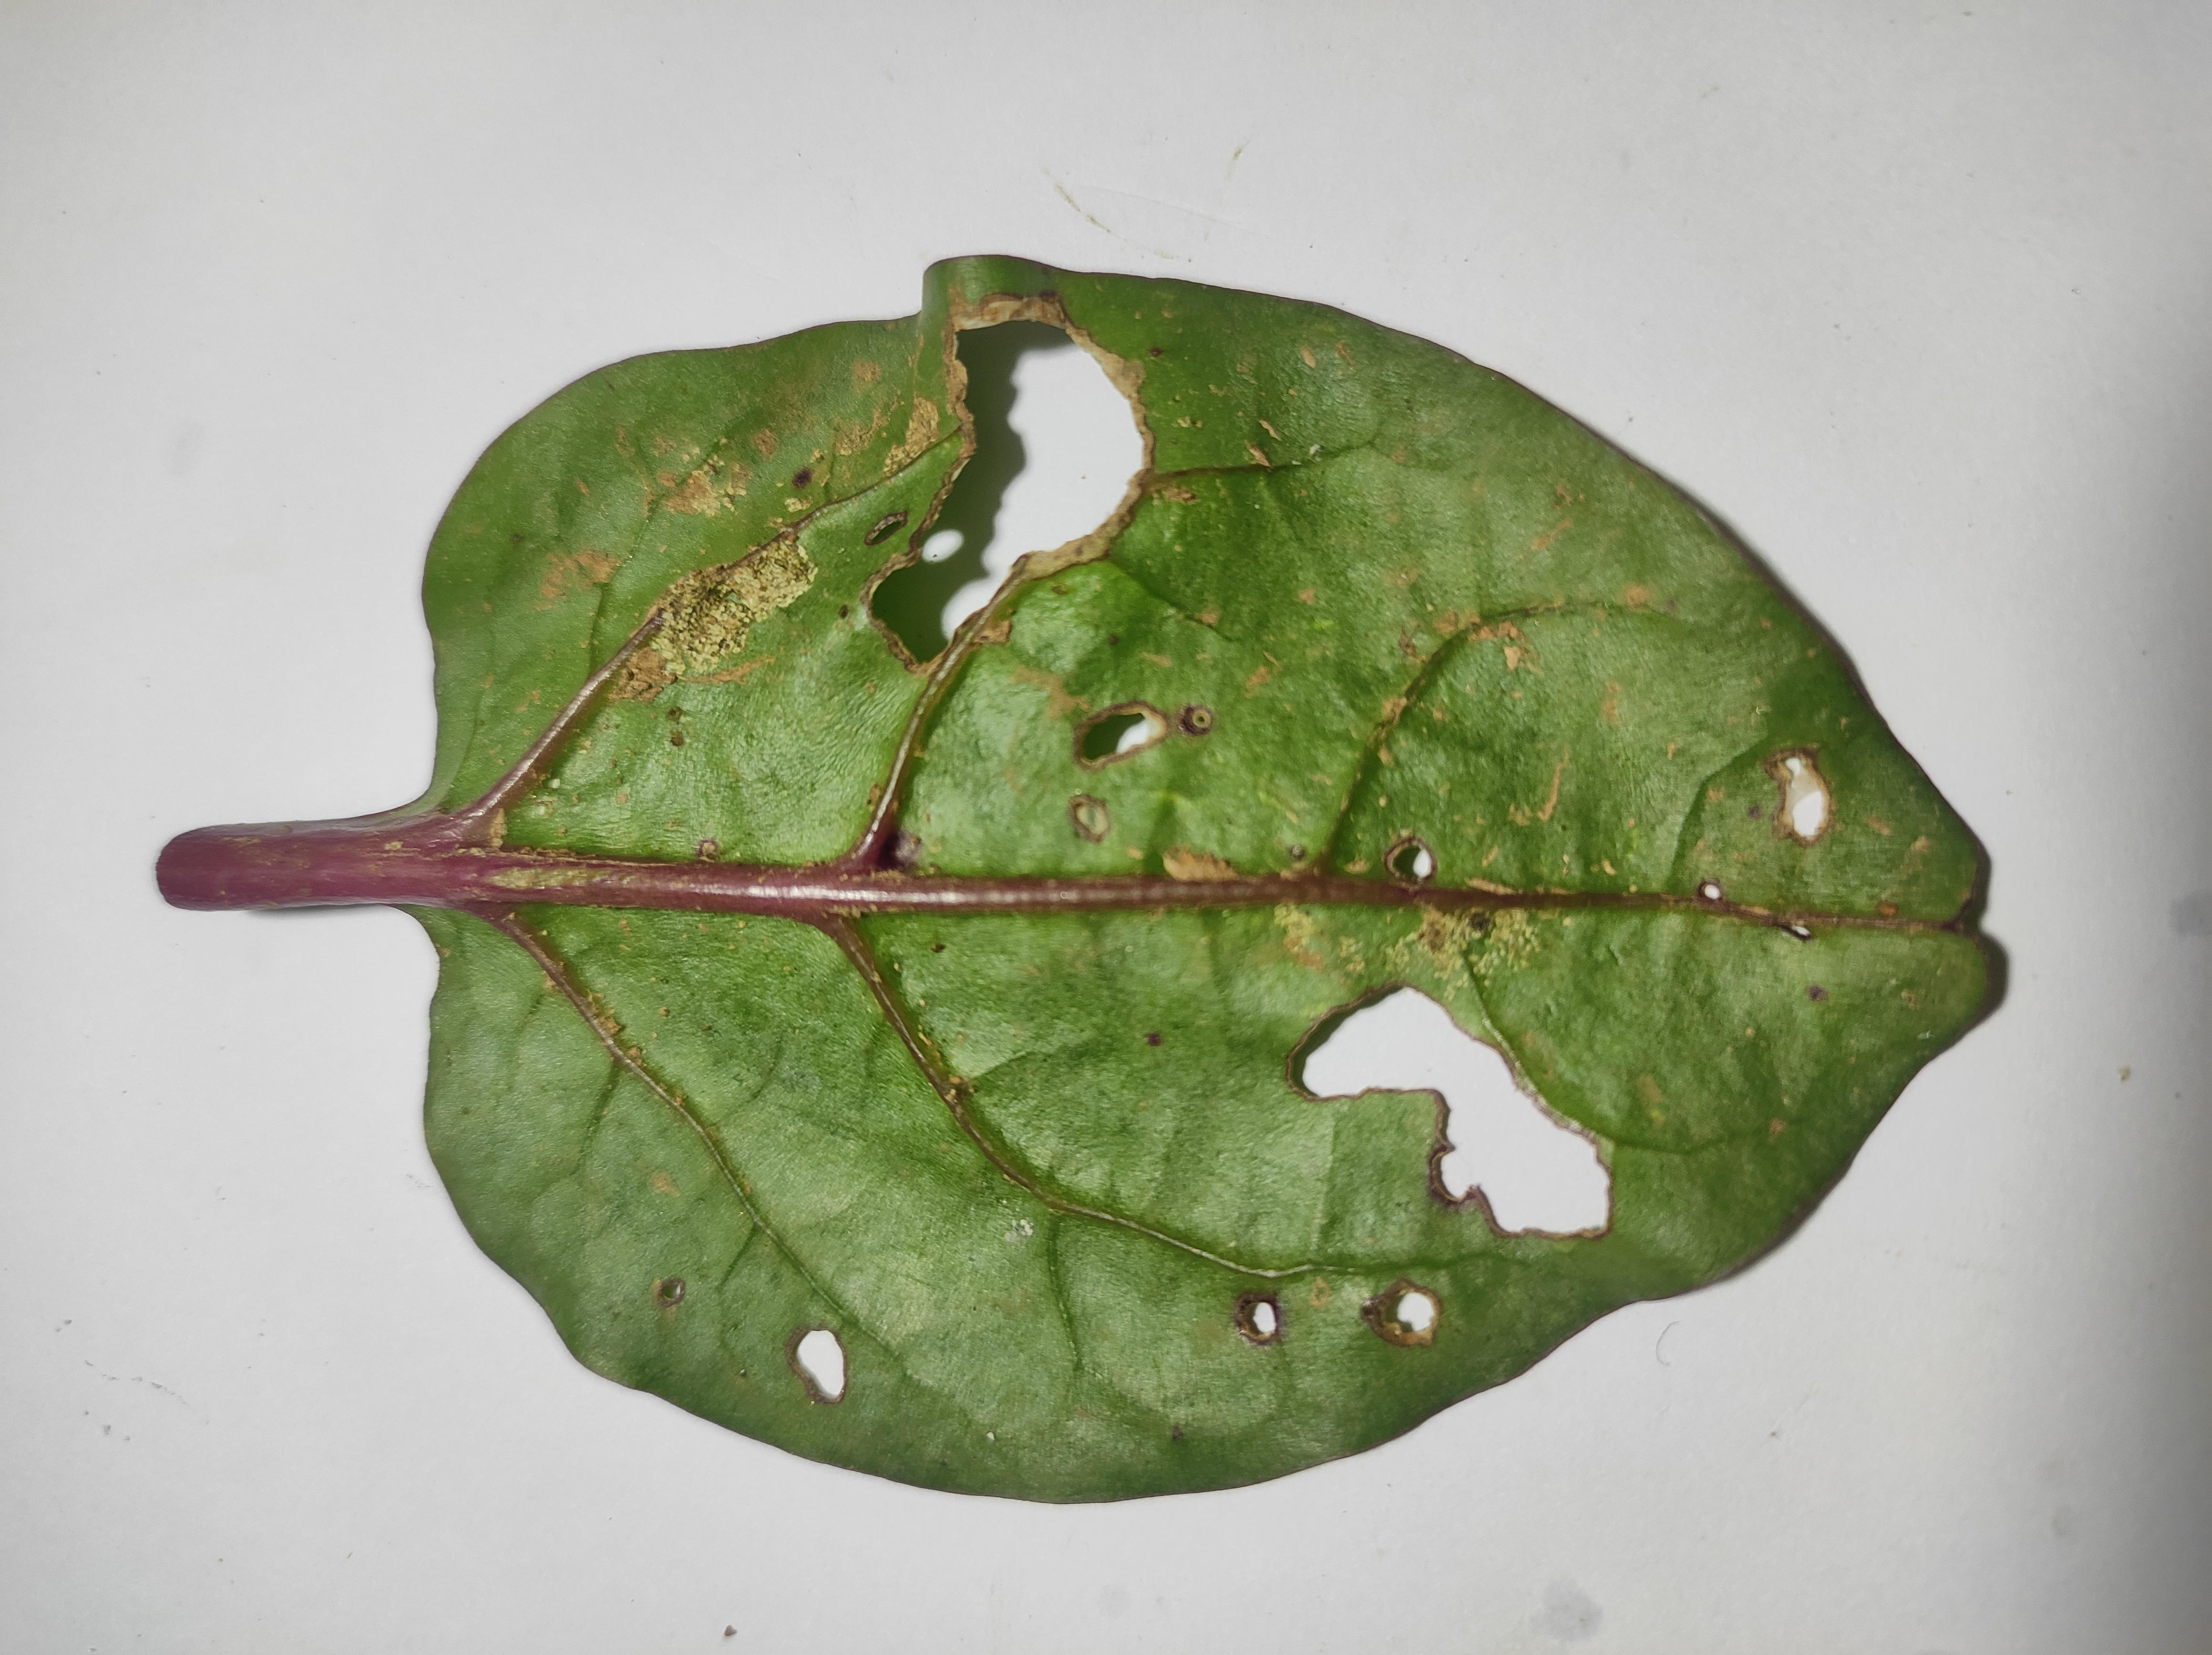
Label: straw_mite